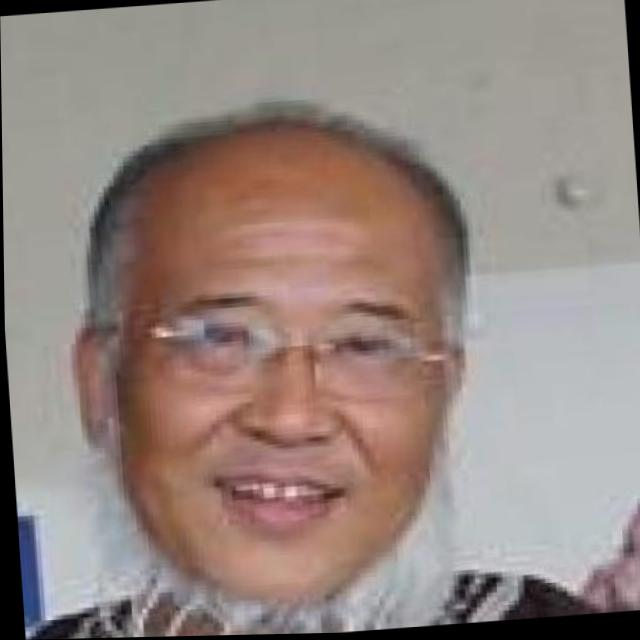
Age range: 65+